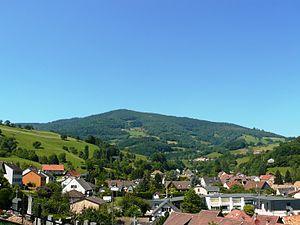
Vue partielle de Lapoutroie: vers l'est du village
Lapoutroie est une commune française du Massif des Vosges située dans le département du Haut-Rhin, en région Grand Est.